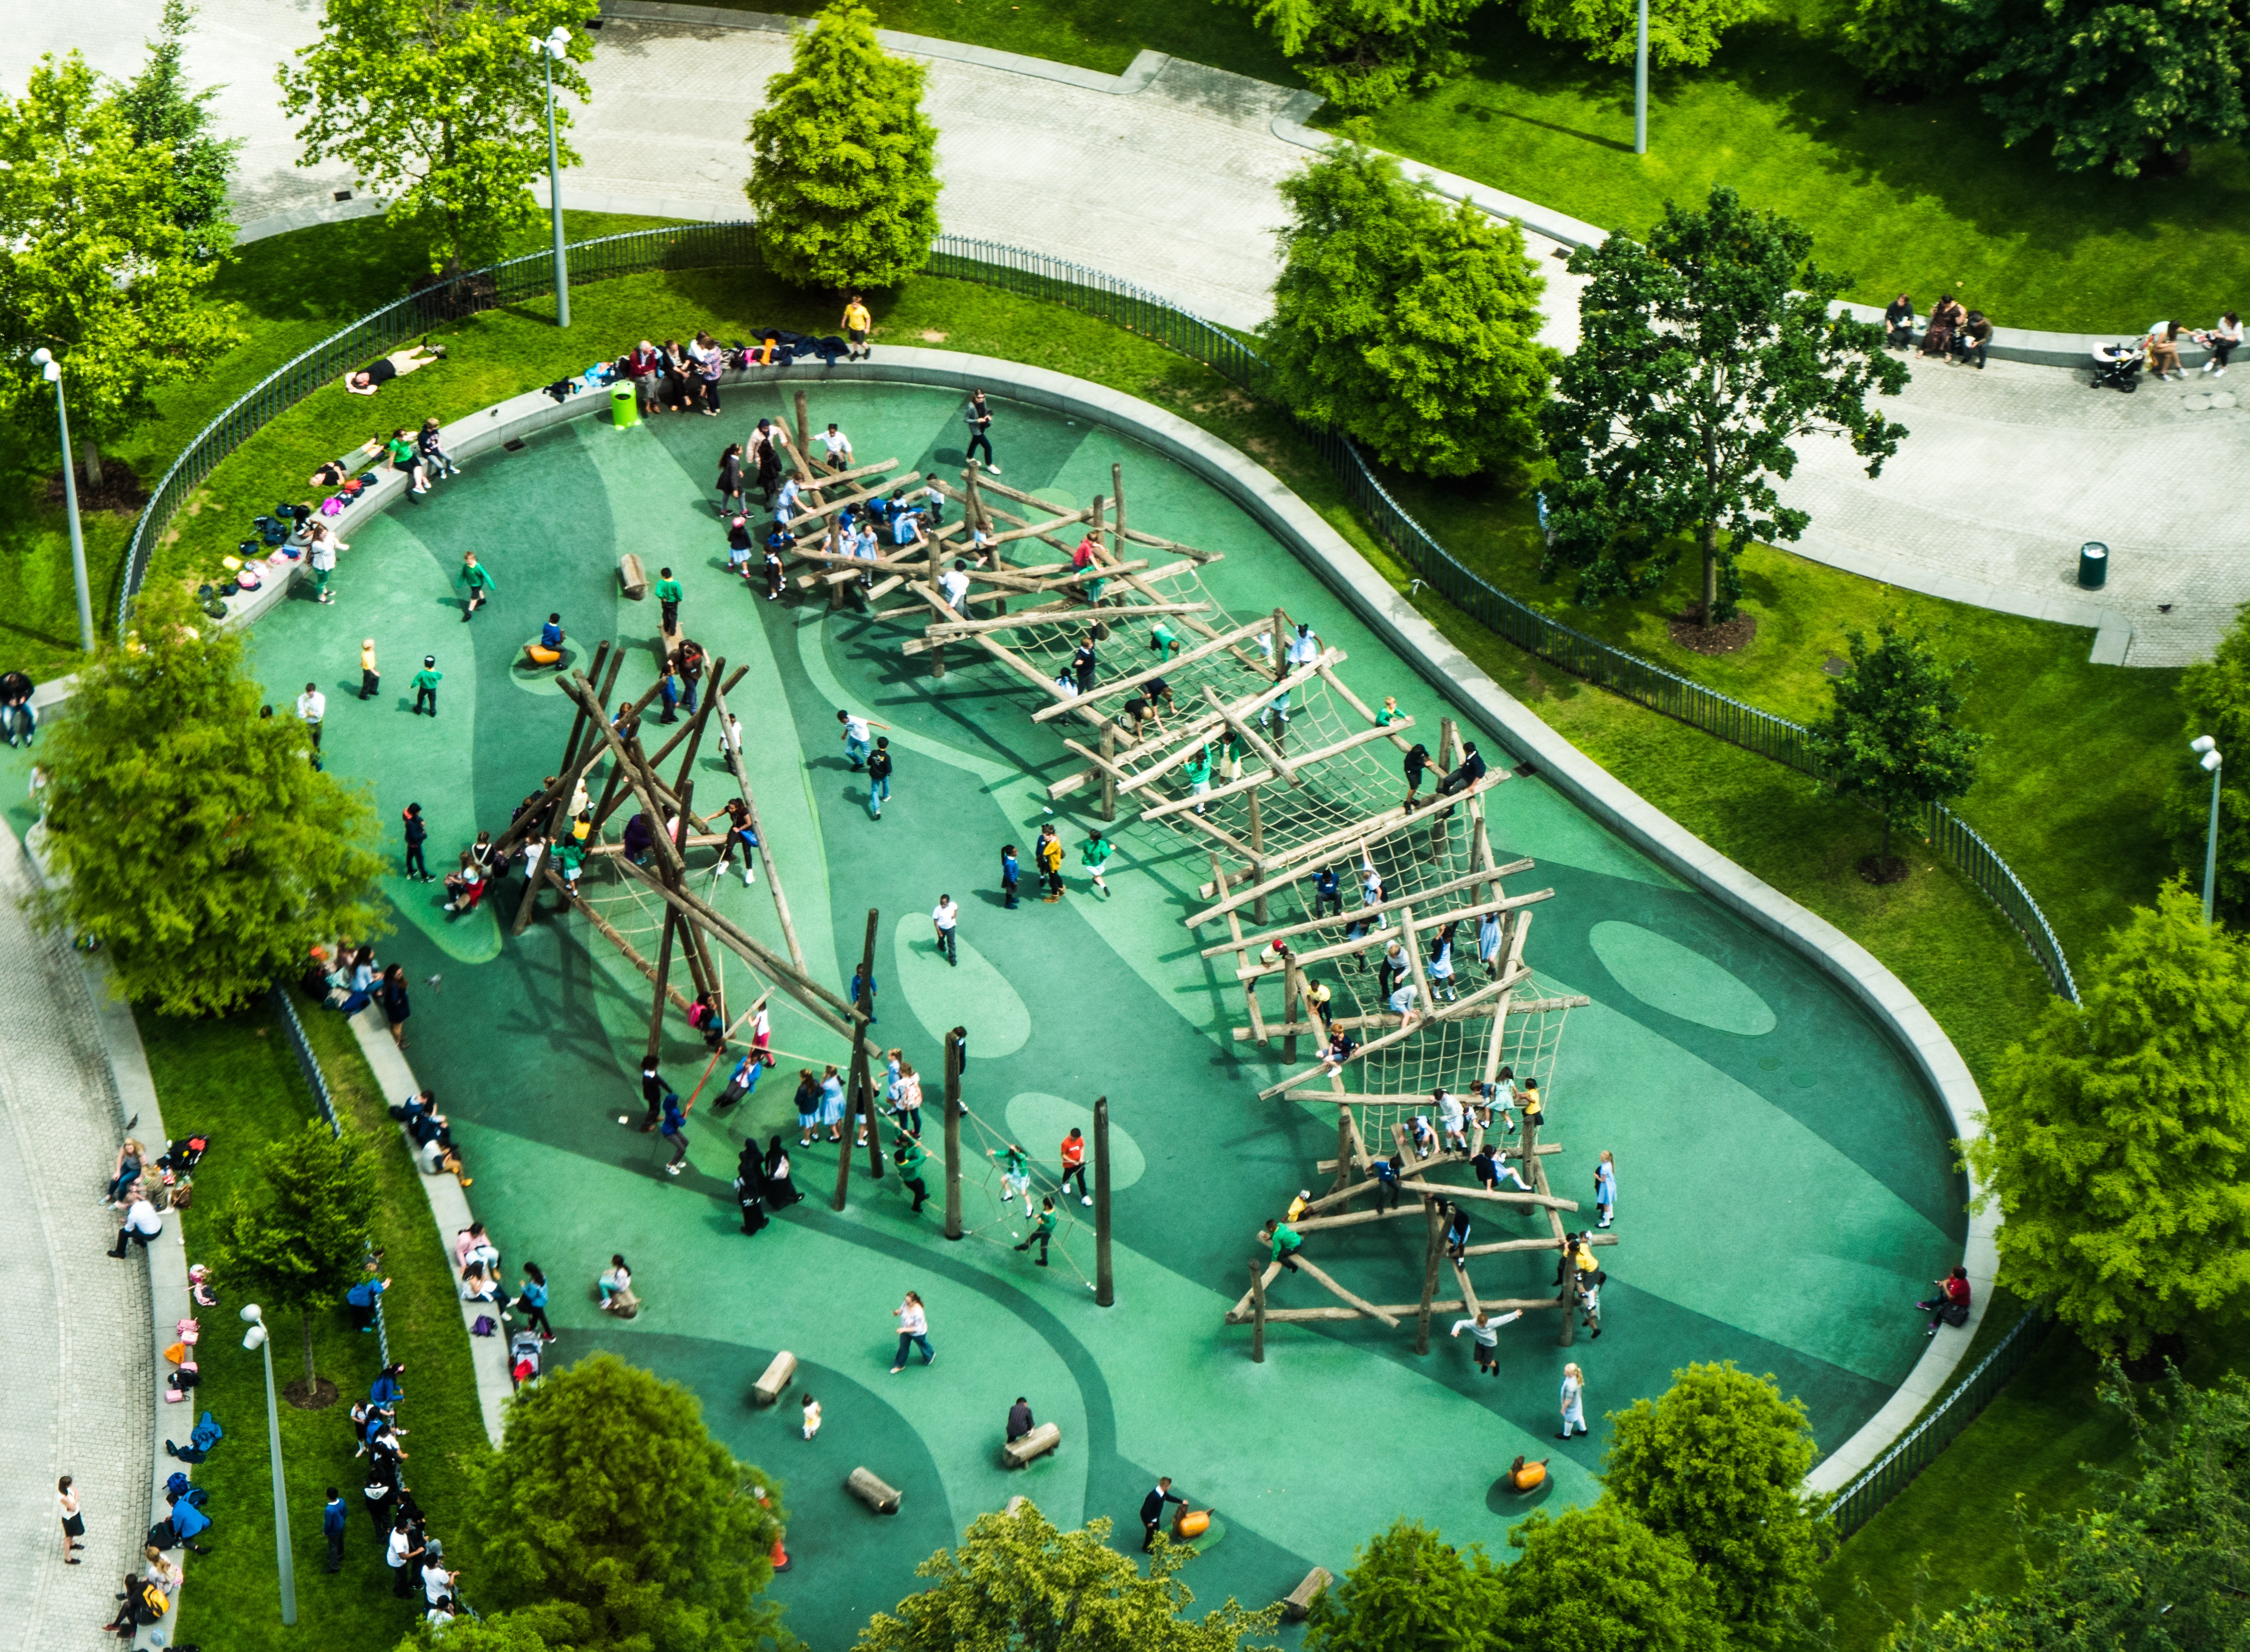
recreation, amusement park, park, leisure, roller coaster, estate, water park, bird's eye view, aerial photography, amusement ride, urban design, outdoor recreation, nonbuilding structure